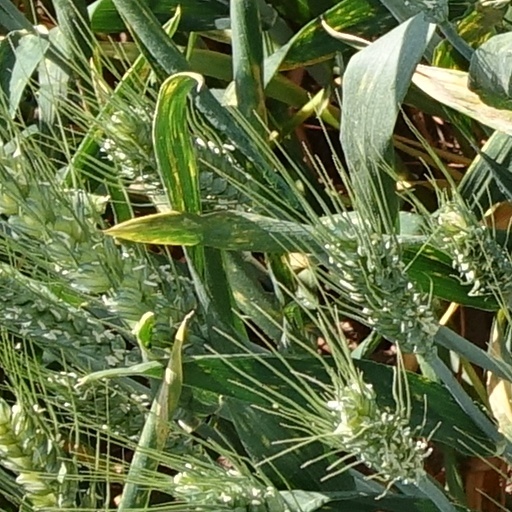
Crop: wheat